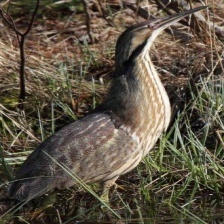
Species: AMERICAN BITTERN
Scientific name: BOTAURUS LENTIGINOSUS